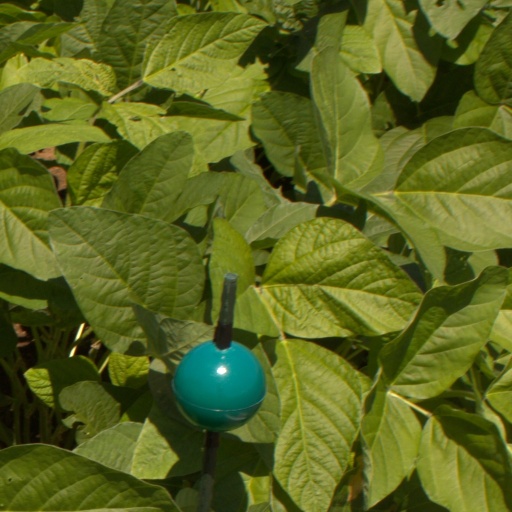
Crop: soybean